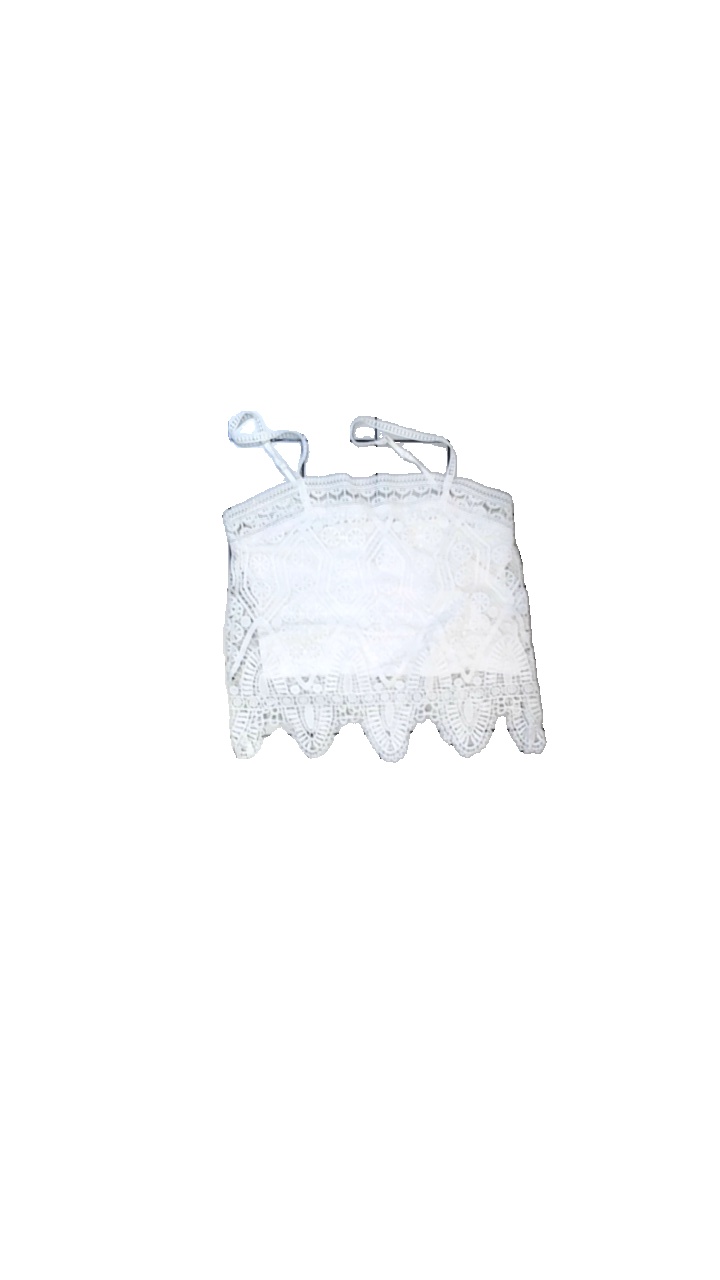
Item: Top (Ladies)
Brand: Vintage Stories
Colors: White
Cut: Regular, Cropped
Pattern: Embroidered
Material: main fabric: 100% polyester; lining: 50% viscose, 50% polyester
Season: All
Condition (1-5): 3
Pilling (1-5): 4
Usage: Reuse
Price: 50-100